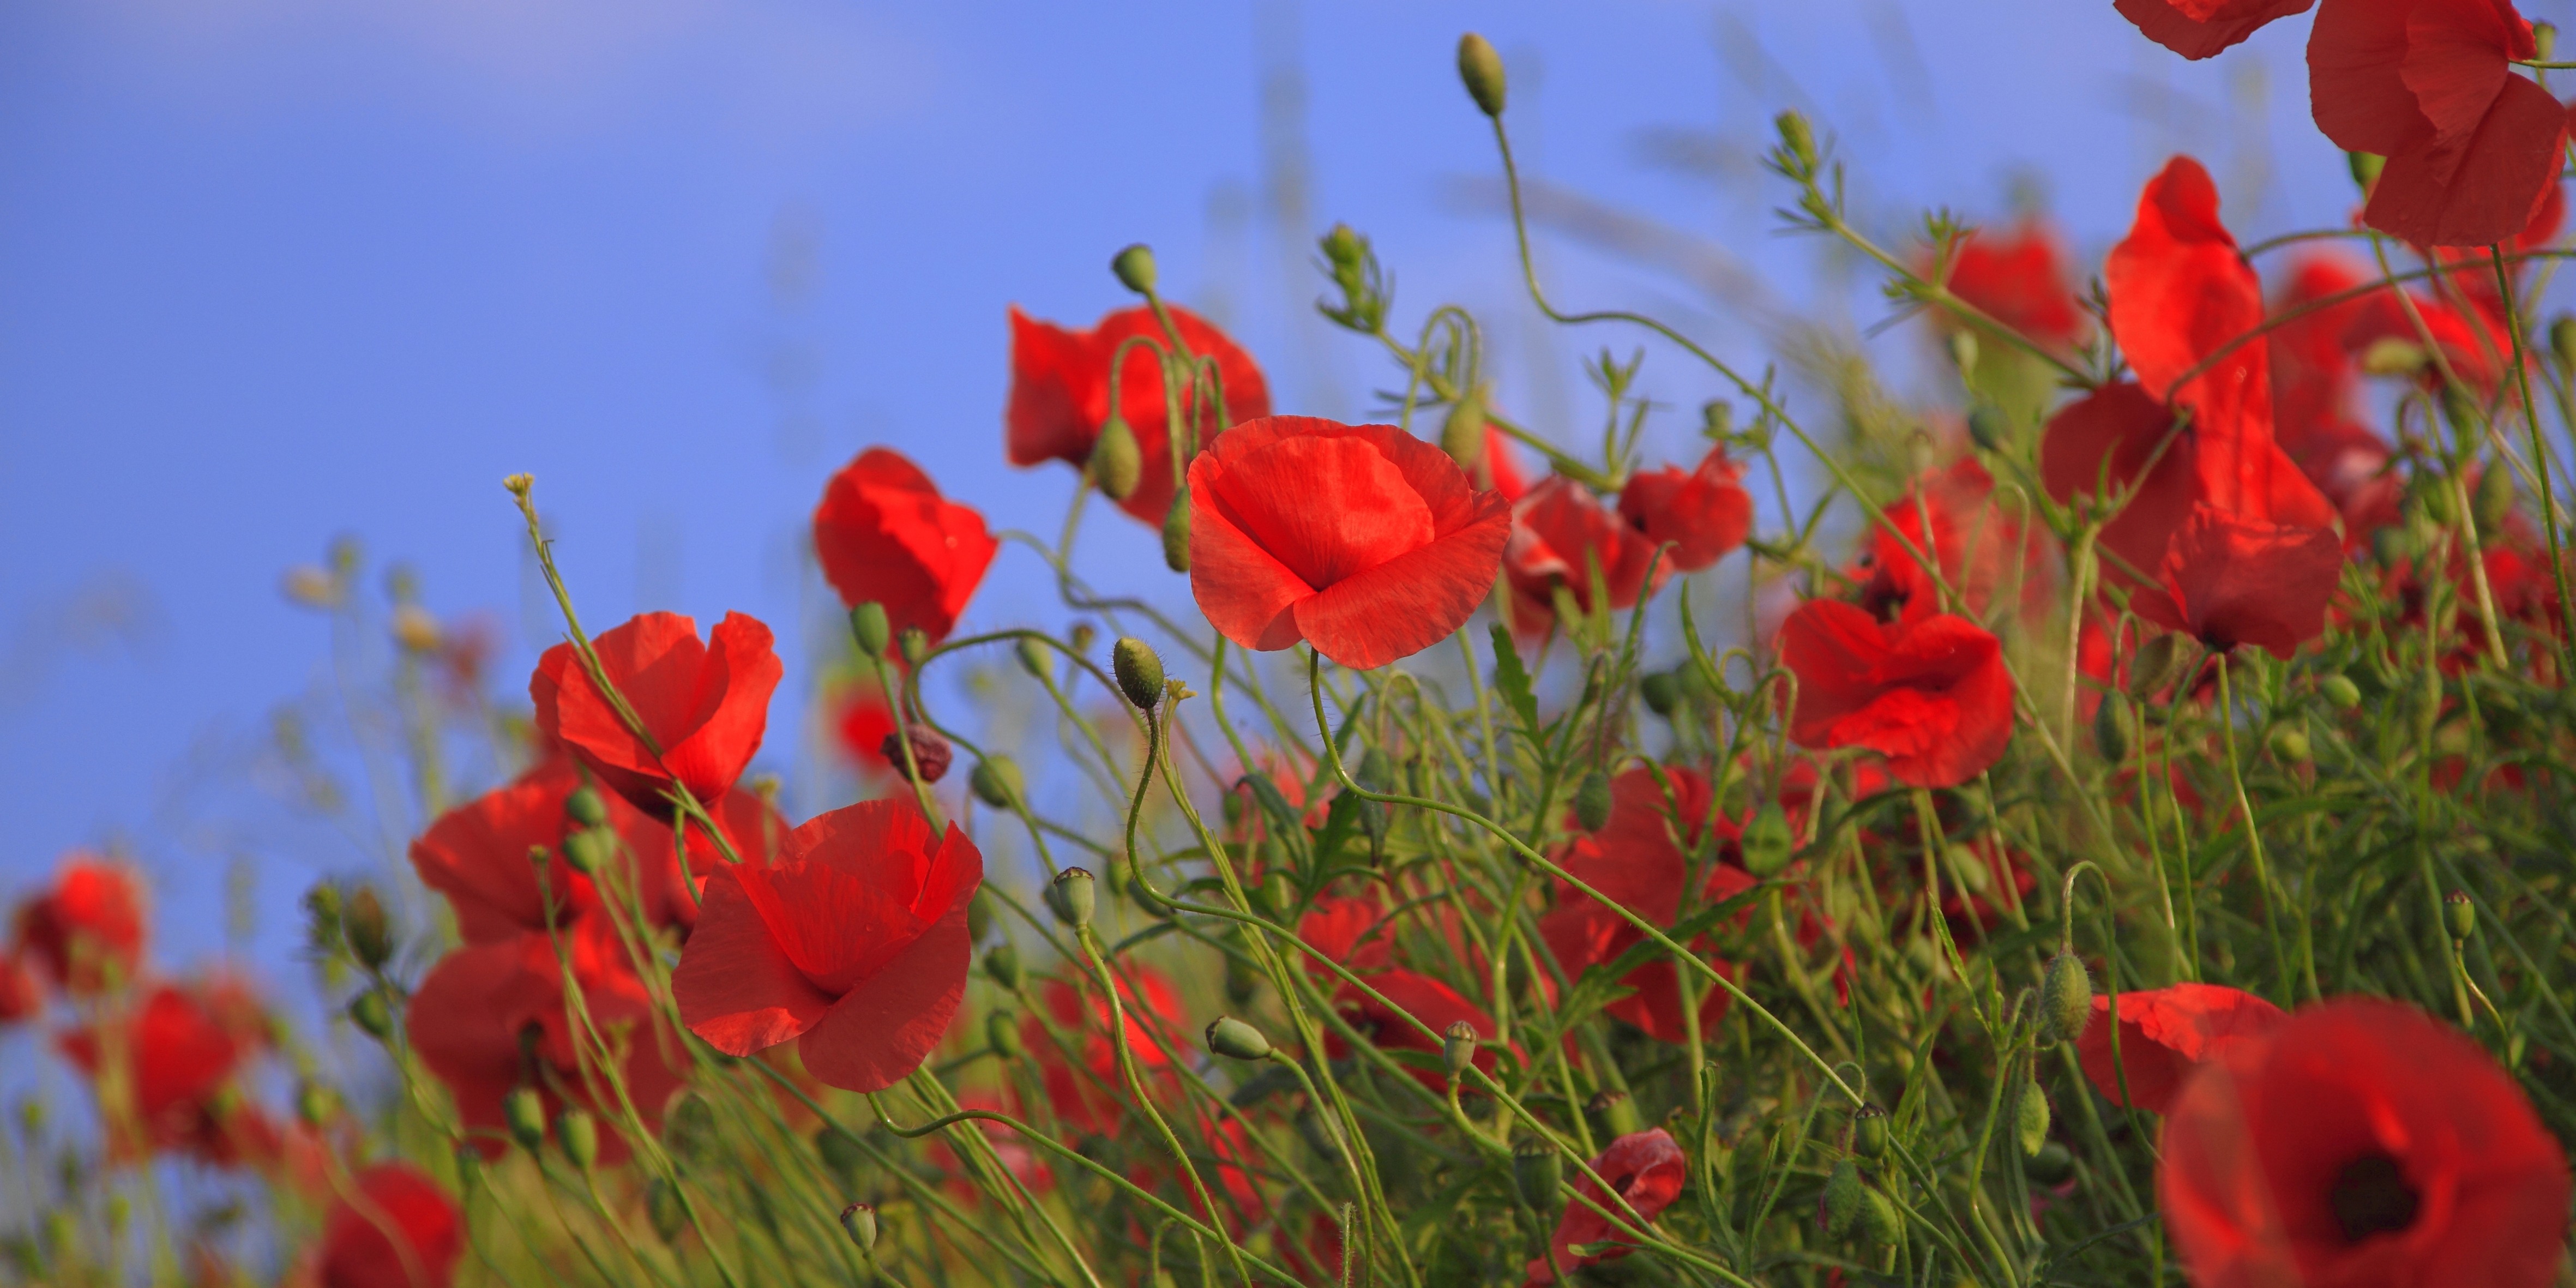
grass, plant, field, meadow, flower, petal, summer, red, flora, wildflower, poppy, coquelicot, macro photography, flowering plant, land plant, poppy family